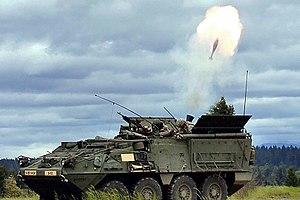
Un mortier automoteur est un mortier embarqué sur un véhicule militaire.
Les Stryker sont une famille de véhicule de combat d'infanterie à 8 roues et à transmission intégrale produit par General Dynamics Land Systems, et utilisé par l'United States Army depuis 2002. C'est le premier nouveau véhicule blindé à être entré en service dans les forces armées des États-Unis depuis le M2 Bradley dans les années 1980. Il est basé sur le LAV III canadien, lui-même basé sur le Mowag Piranha IIIH suisse.